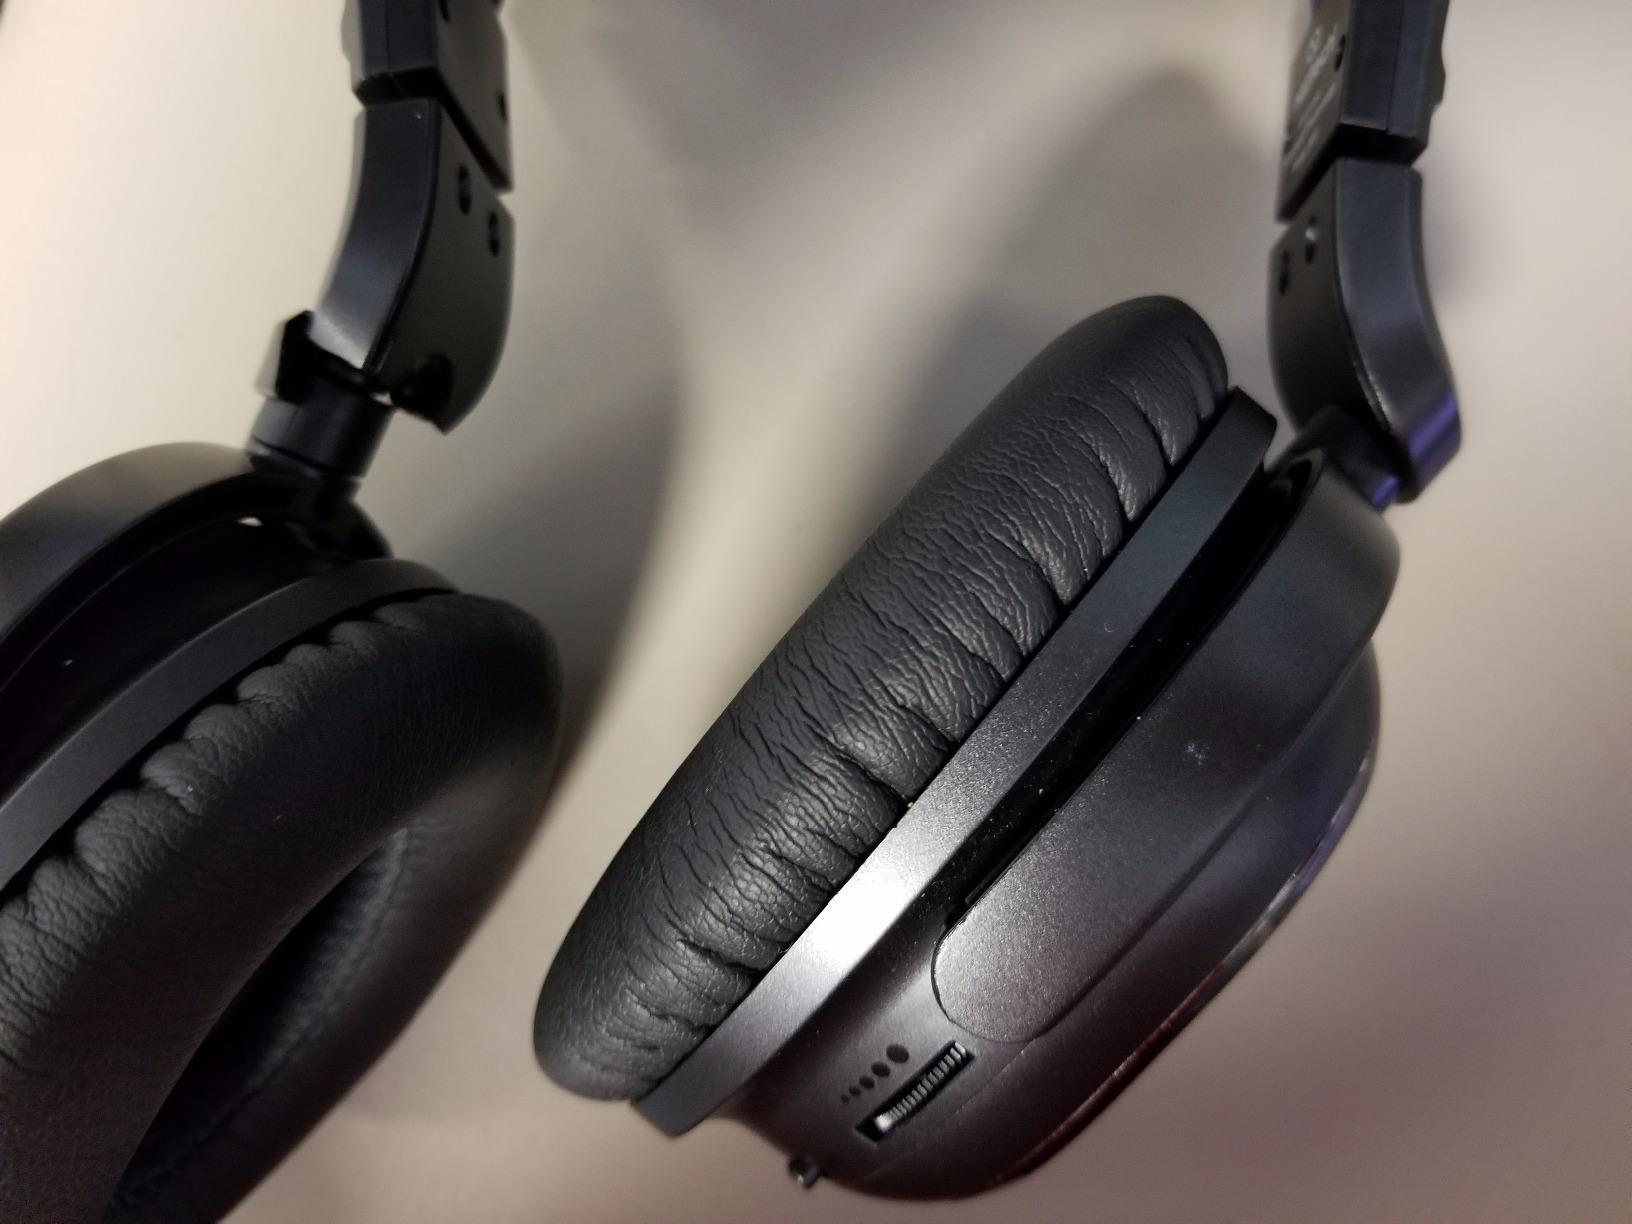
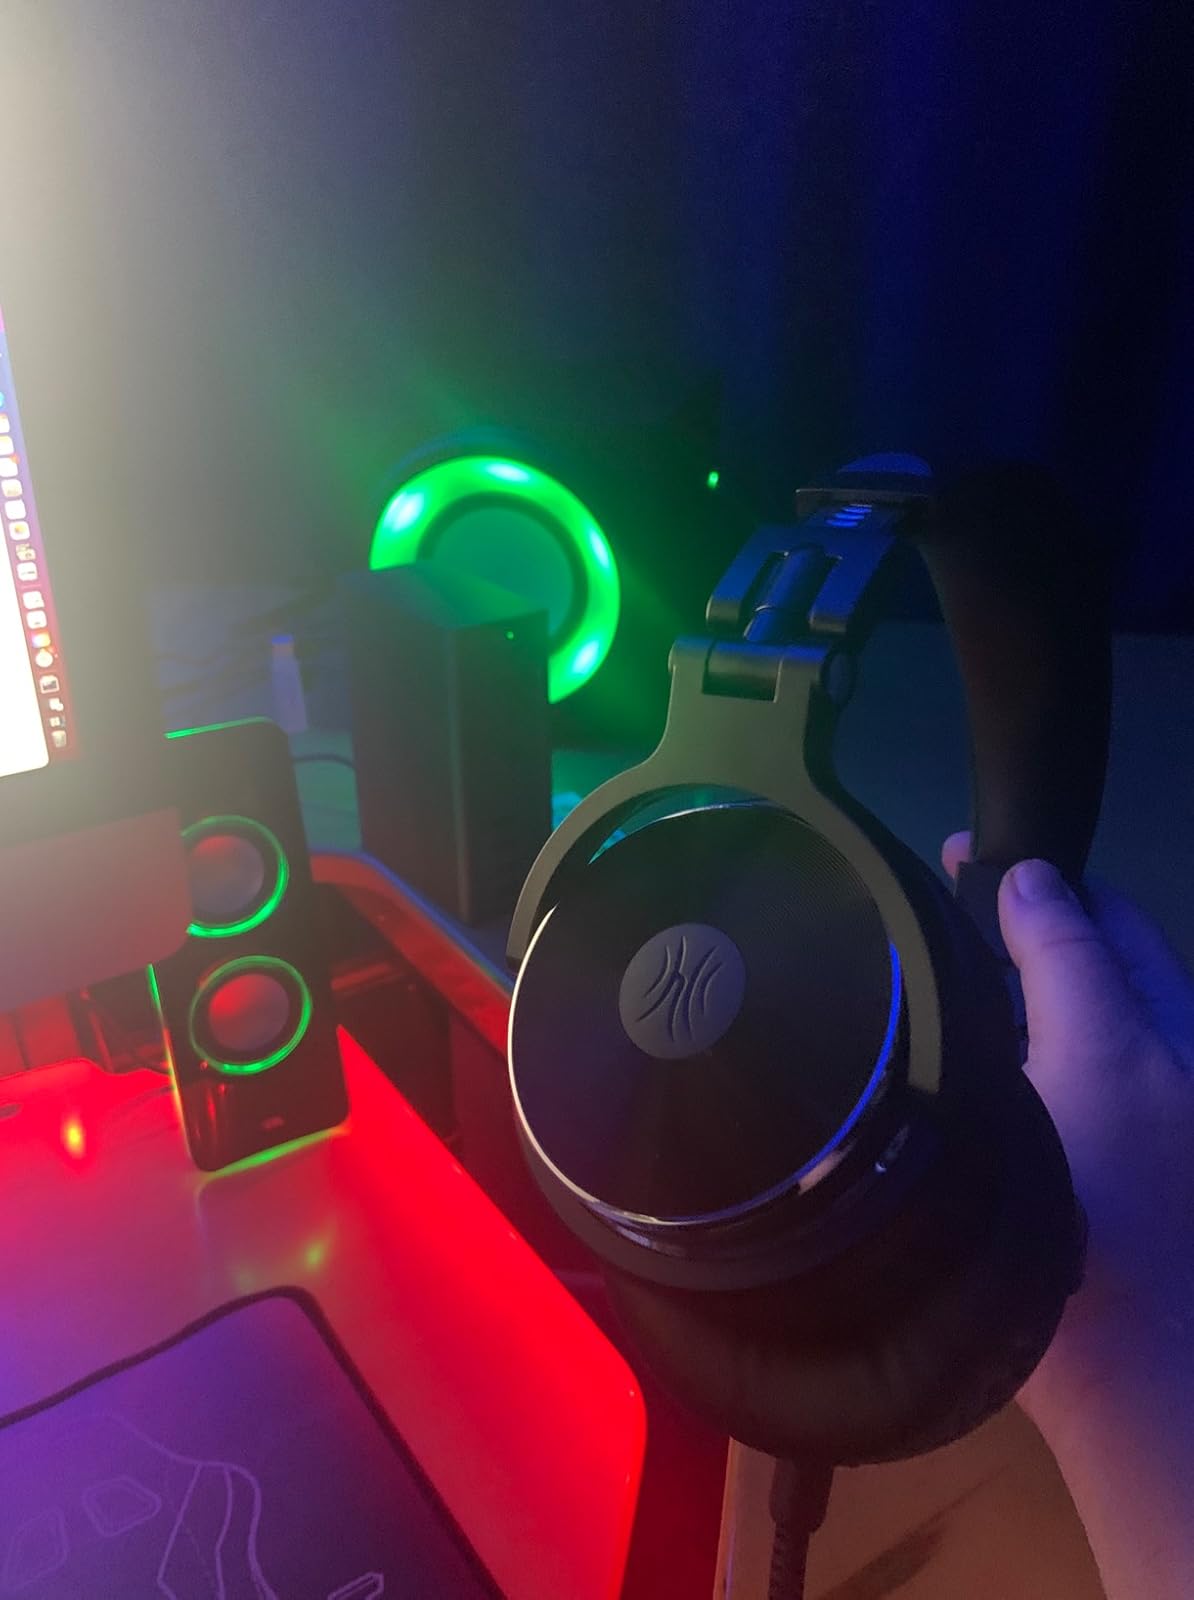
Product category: headphones
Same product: no